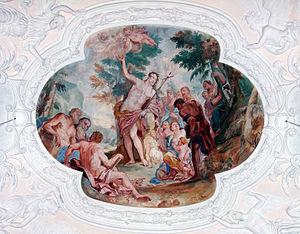
L’ancienne église Sainte-Marie, qui desservait la chartreuse de Buxheim, est une église de style baroque à Buxheim près de Memmingen, en Souabe.